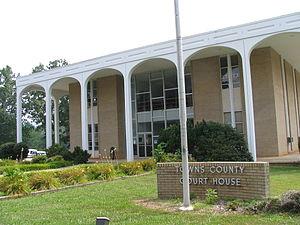
La ville de Hiawassee est le siège du comté de Towns, dans l’État de Géorgie, aux États-Unis. Elle comptait 808 habitants lors du recensement de 2000.